Ritter-von-Spix-Medal

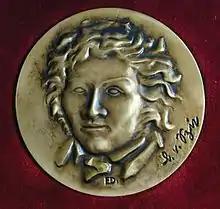
Ritter-von-Spix-Medal

The Zoologische Staatssammlung München (The Bavarian State Collection of Zoology) awards the Ritter-von-Spix-Medal to distinguished donors and benefactors of outstanding zoological collections. The German research institution has built up one of the largest natural history collections in the world with over 20 million zoological specimens.